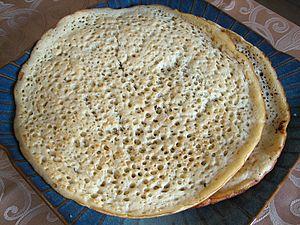
La cuisine du Yémen est très distincte de la cuisine du Moyen-Orient et diffère de région en région. Au cours des trois derniers siècles, elle a subi un peu d'influence ottomane dans quelques régions du nord et un brin d'influence de la cuisine mughlai indienne à Aden et les régions avoisinantes du sud. Elle est très populaire parmi les États arabes du Golfe.
Le lahoh, également orthographié laxoox en Somalie, est une sorte de crêpe spongieuse utilisée comme pain et originaire de Djibouti, de la Somalie et du Yémen.